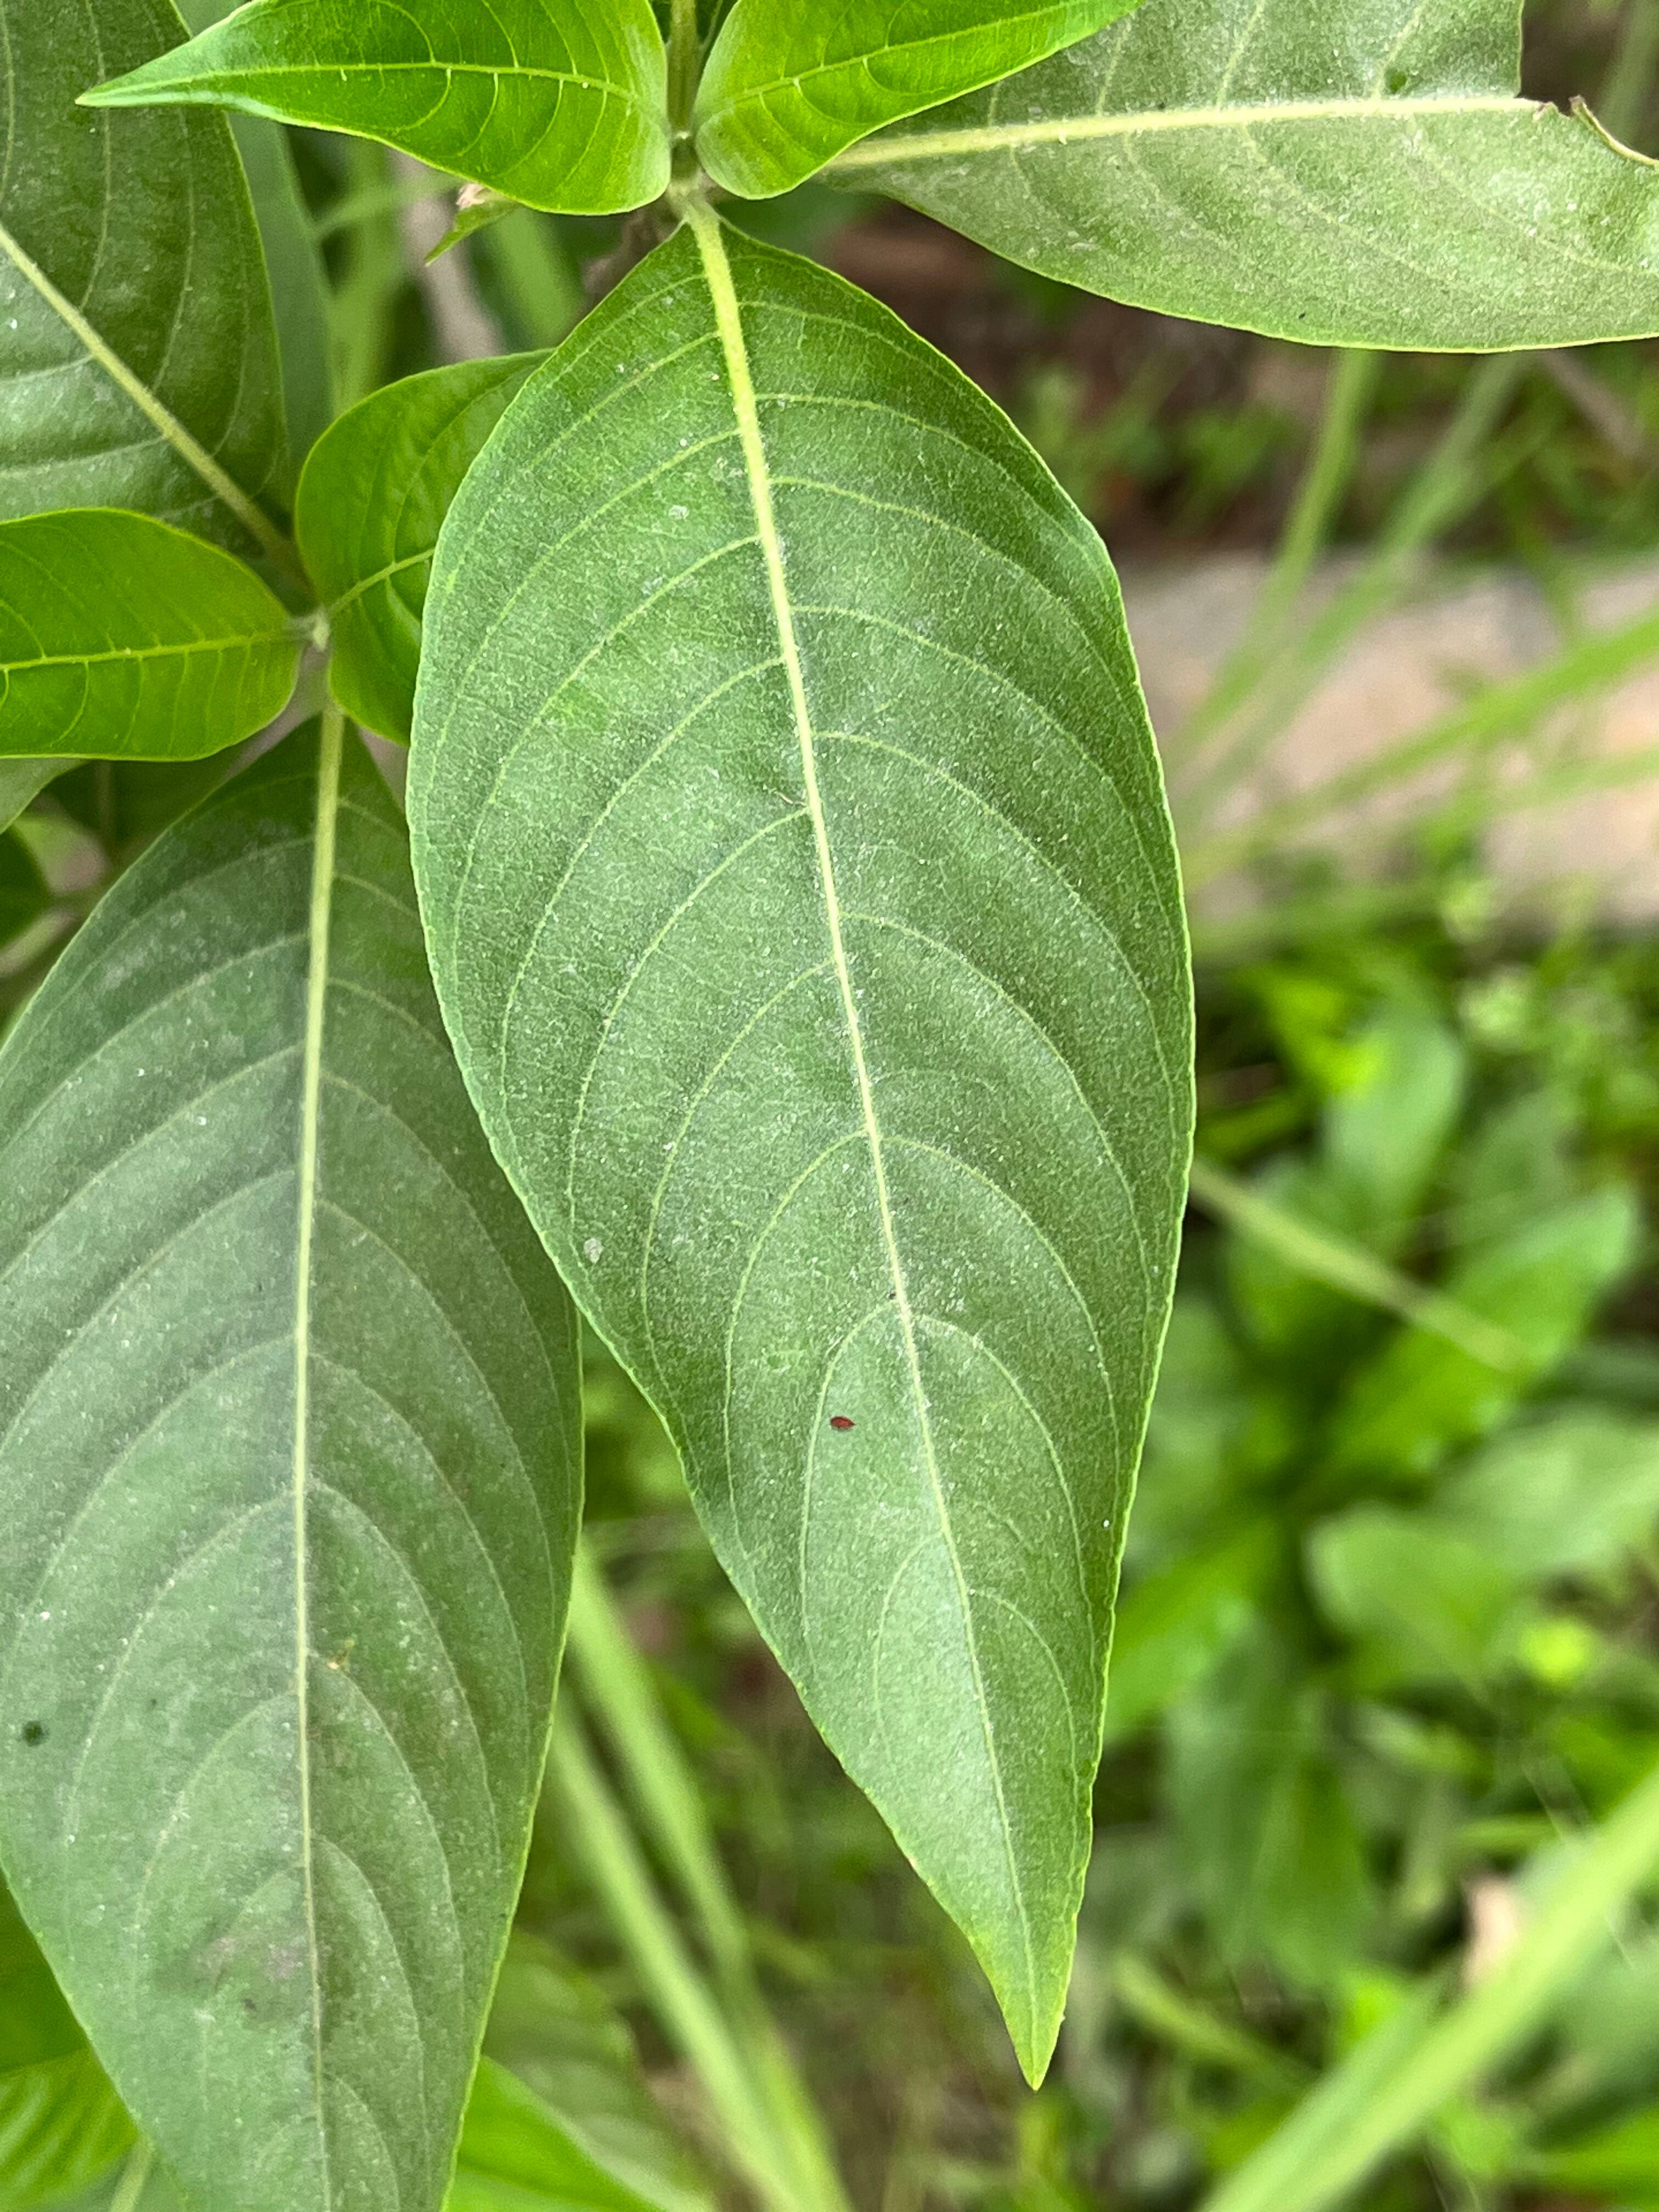
Plant species: justicia-adhatoda